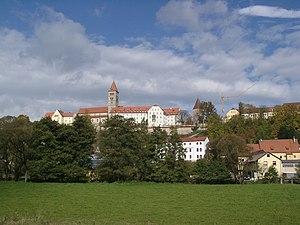
Kastl est une commune de Bavière, située dans l'arrondissement d'Amberg-Sulzbach, dans le district du Haut-Palatinat.